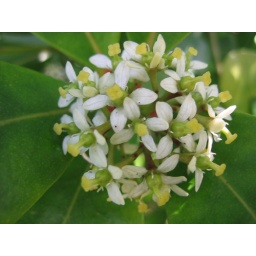
A cluster of little white flowers shot in macro mode.